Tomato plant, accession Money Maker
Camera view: tilt-top (135 deg); turntable rotation: 30 degrees
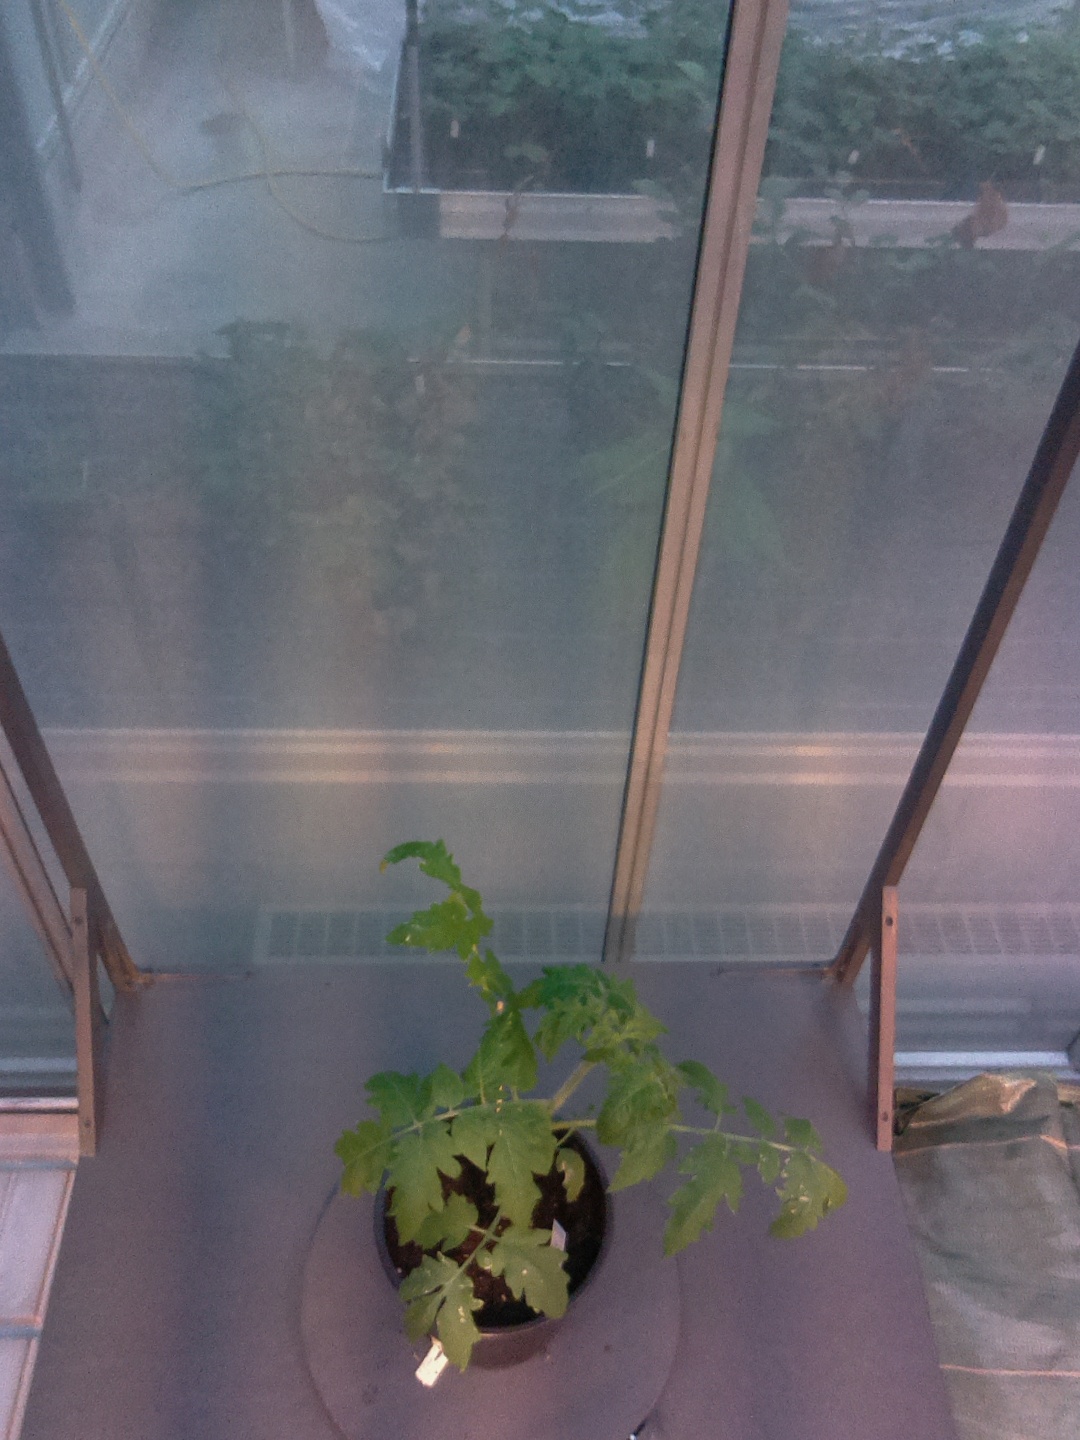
BBCH growth stage 13: 6 of true leaves visible